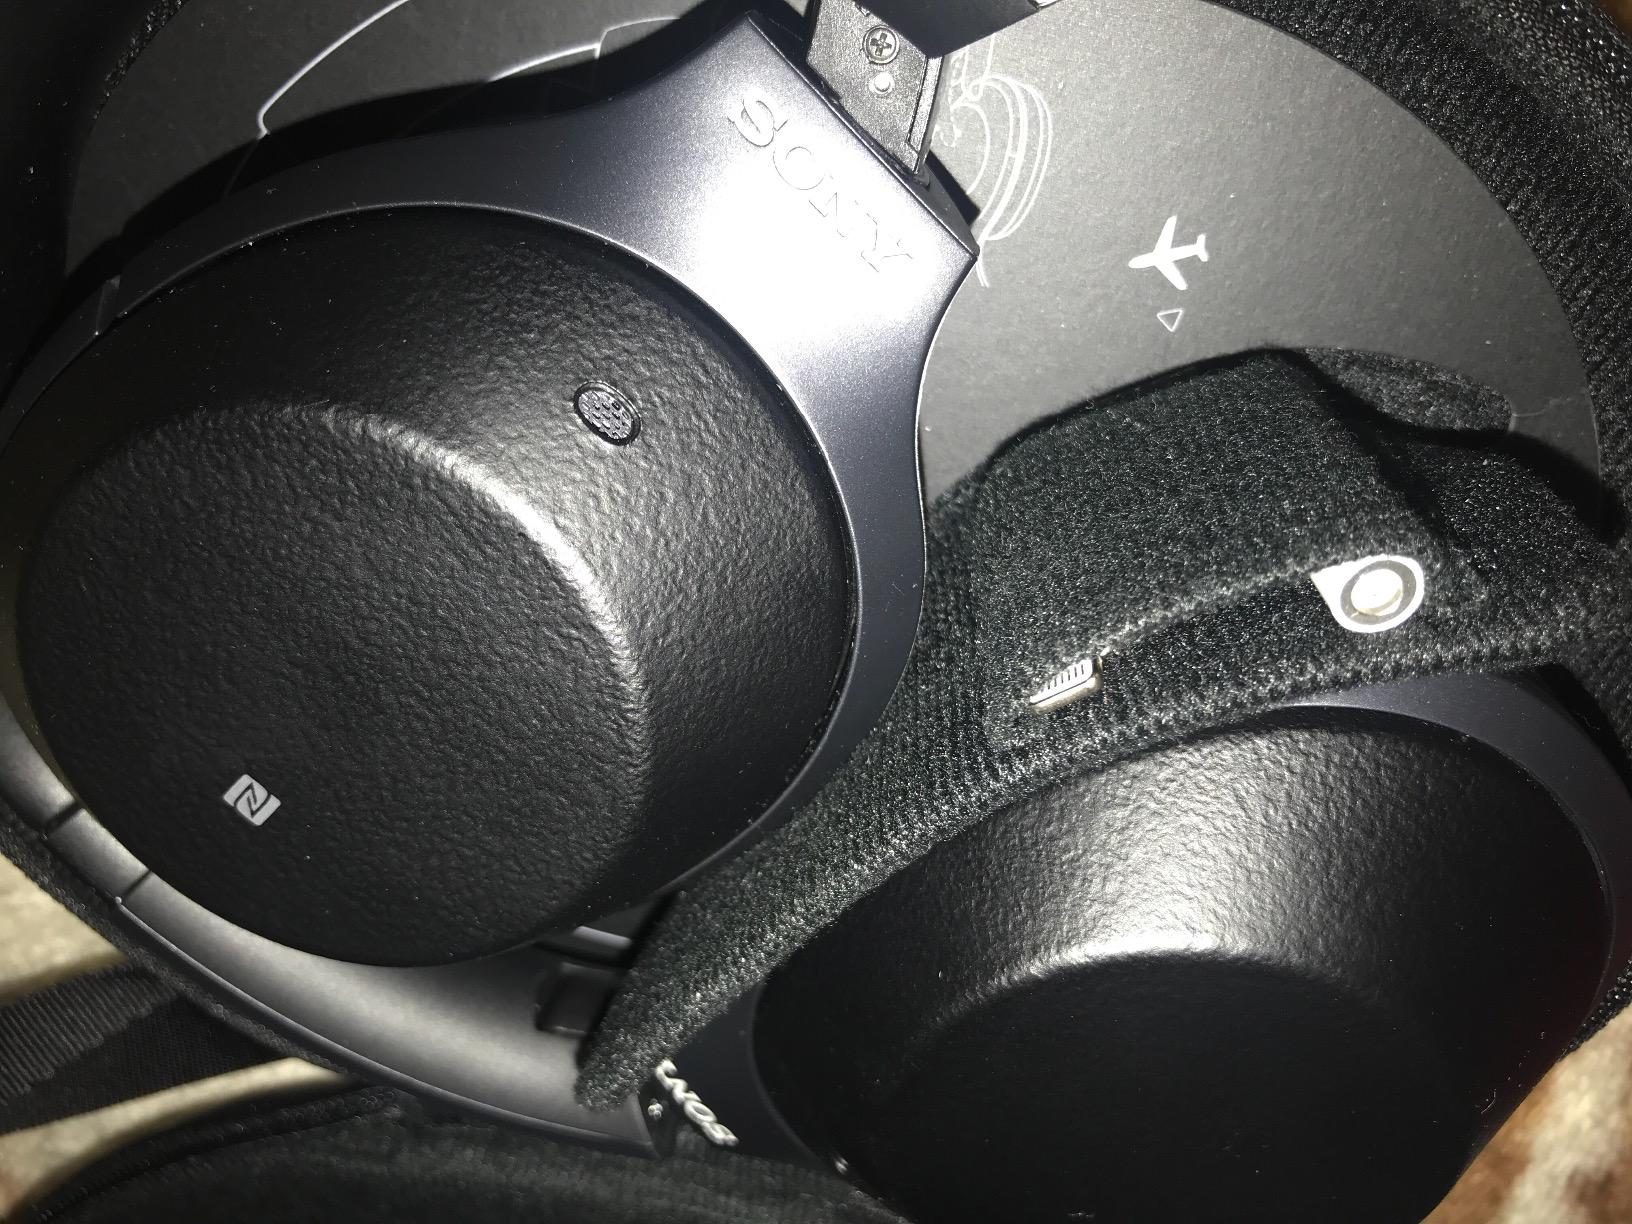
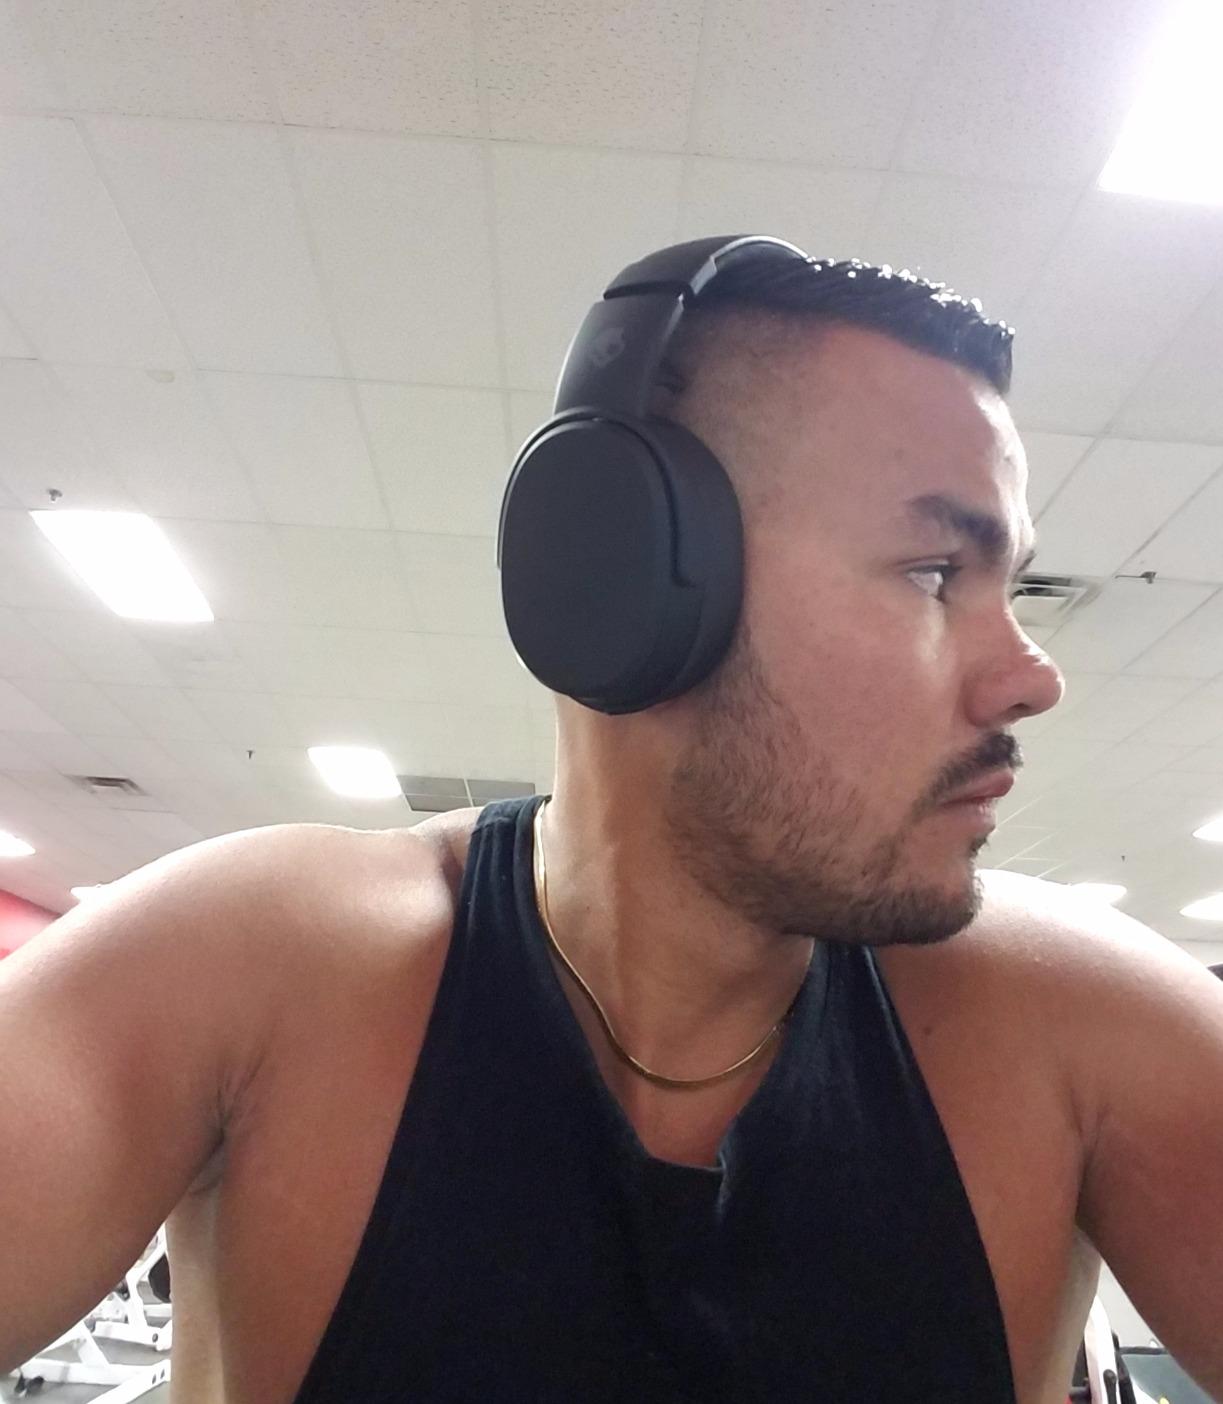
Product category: headphones
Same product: no